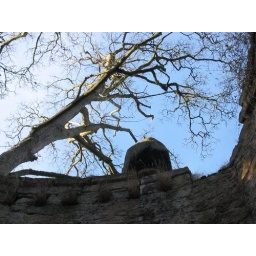
tree over the ruins of an ice house in scotland